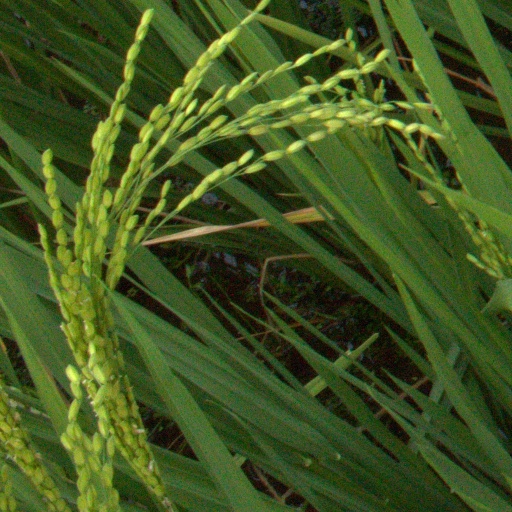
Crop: rice